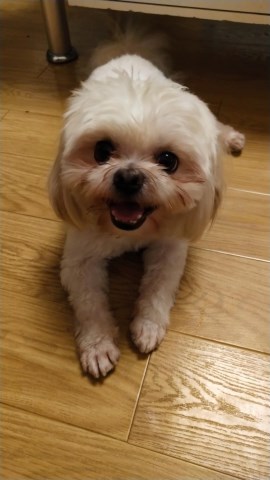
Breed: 361-n000123-Shih_Tzu